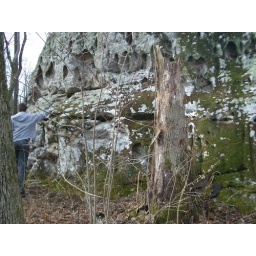
But really its a rock in the Smoky mountains